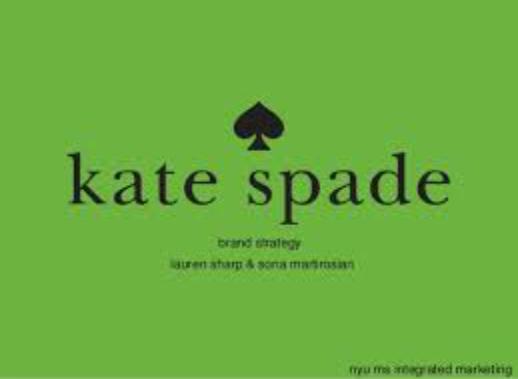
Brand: KATE SPADE-1
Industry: Clothes